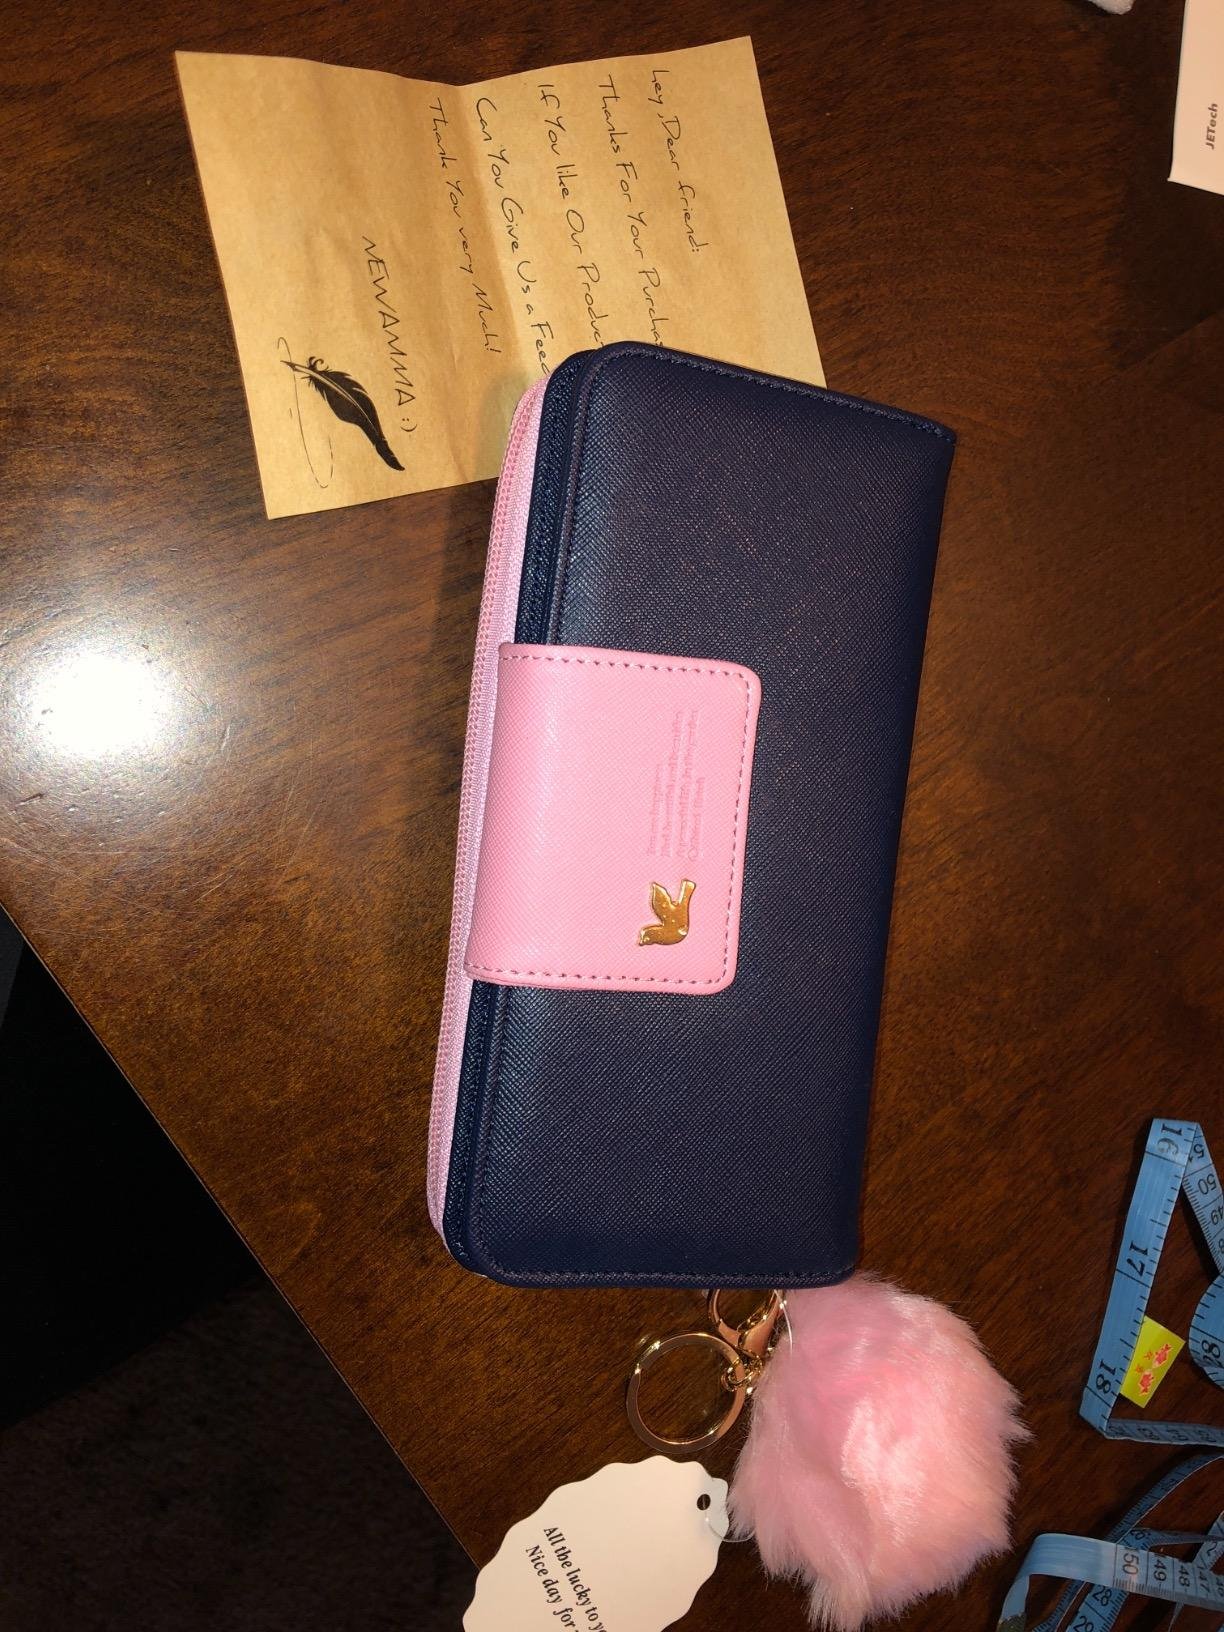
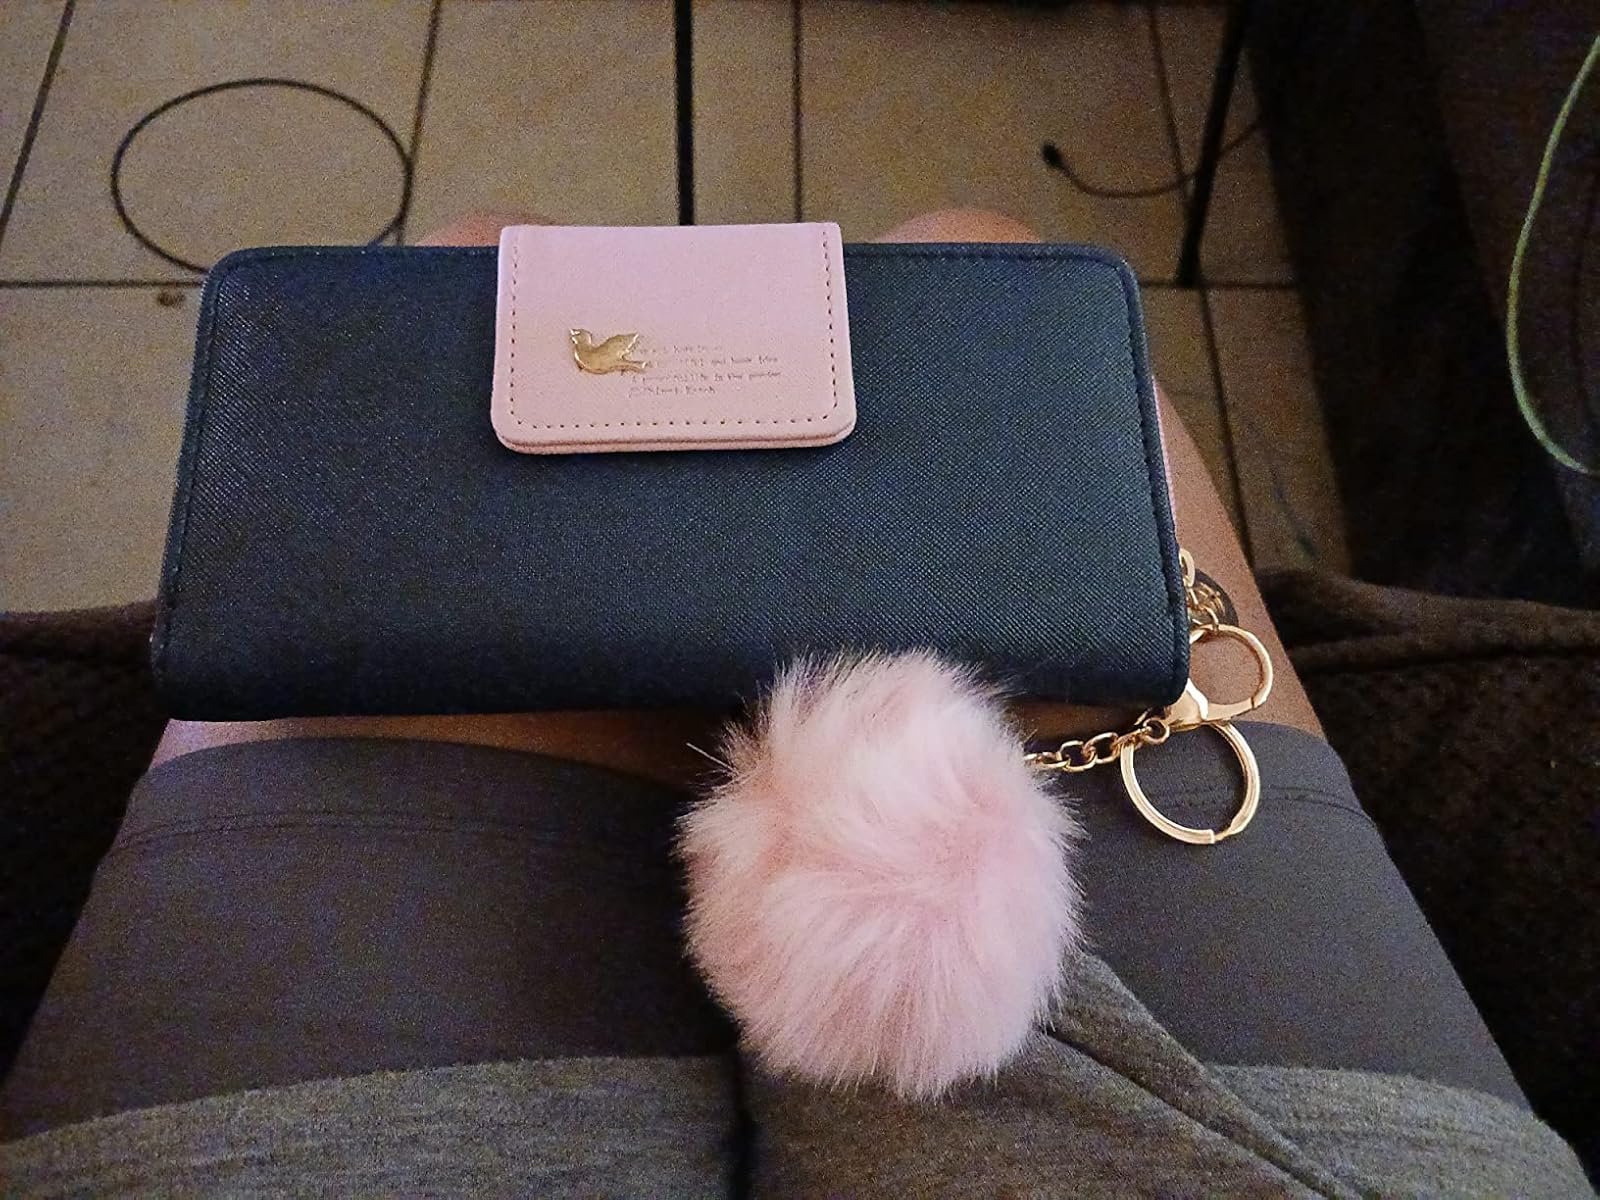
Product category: accessories_handbag
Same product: yes